Paul Fromm (white supremacist)

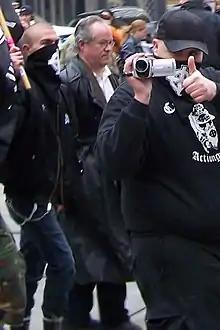
Fromm (middle person wearing glasses and no mask) marching with neo-Nazi Aryan Guard members in Calgary, Alberta on March 21, 2009

In the 1990s, Fromm spoke at several Heritage Front events, including a celebration of Adolf Hitler's birthday. A video surfaced of him addressing the rally and referring to Canadian fascist John Ross Taylor as a "hero". Taylor was one of two Canadian Nazis interned by the government during World War II. The video shows Fromm standing beside a Nazi flag during the Heritage Front's "Martyr's Day". The rally included shouts from the audience of "Sieg Heil!", "white power", "Hail The Order!" and "nigger, nigger, nigger, out out out". Fromm, a high school English teacher at the time, was reprimanded by the school board after videos of him speaking at white supremacist rallies came to light in 1992. He was transferred to an adult education centre by the board in 1993 pending the outcome of an investigation into his activities and then fired by the school board in 1997.